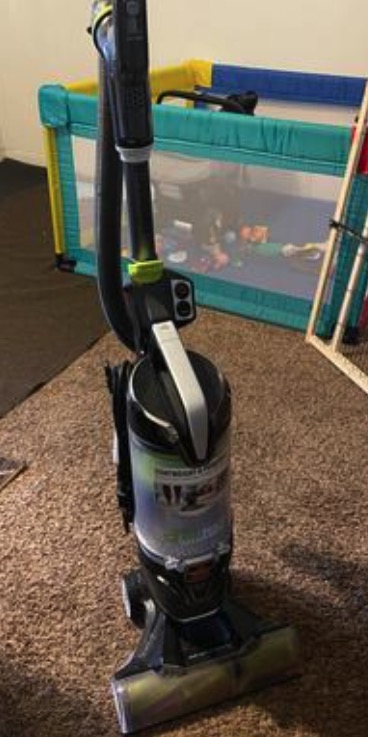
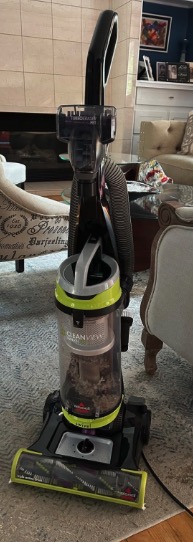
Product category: items_vacuum
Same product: no